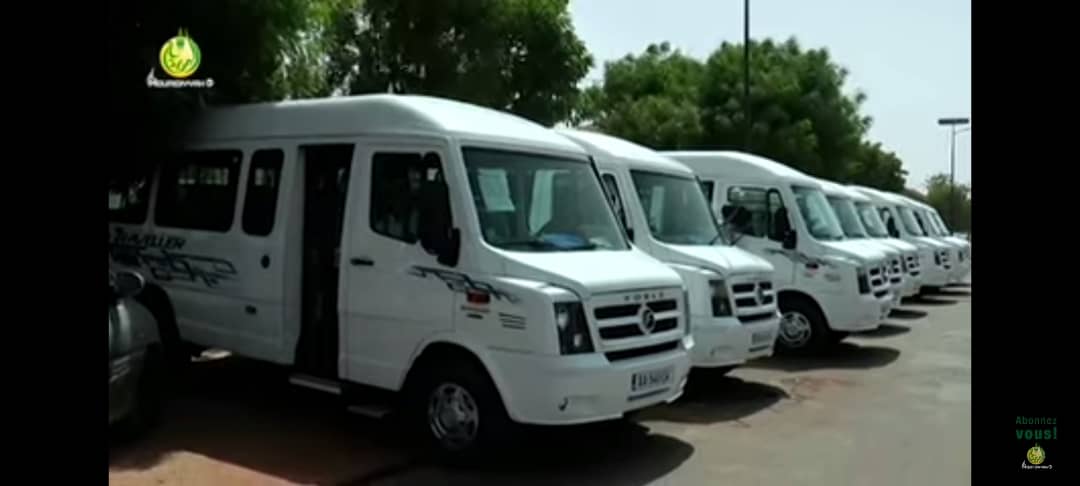
Nataal bii ñu ma yónnee gis naa ci ay oto yu weex yu mel ni ay mini car ñu taxaw nii fu mel nib gaaraas, ci seen ginnaaw mi ngi ci ay garab, garabi niimaa.